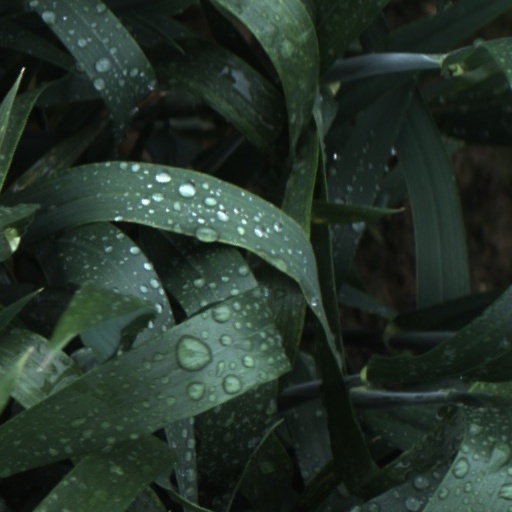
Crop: wheat